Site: brandenburg
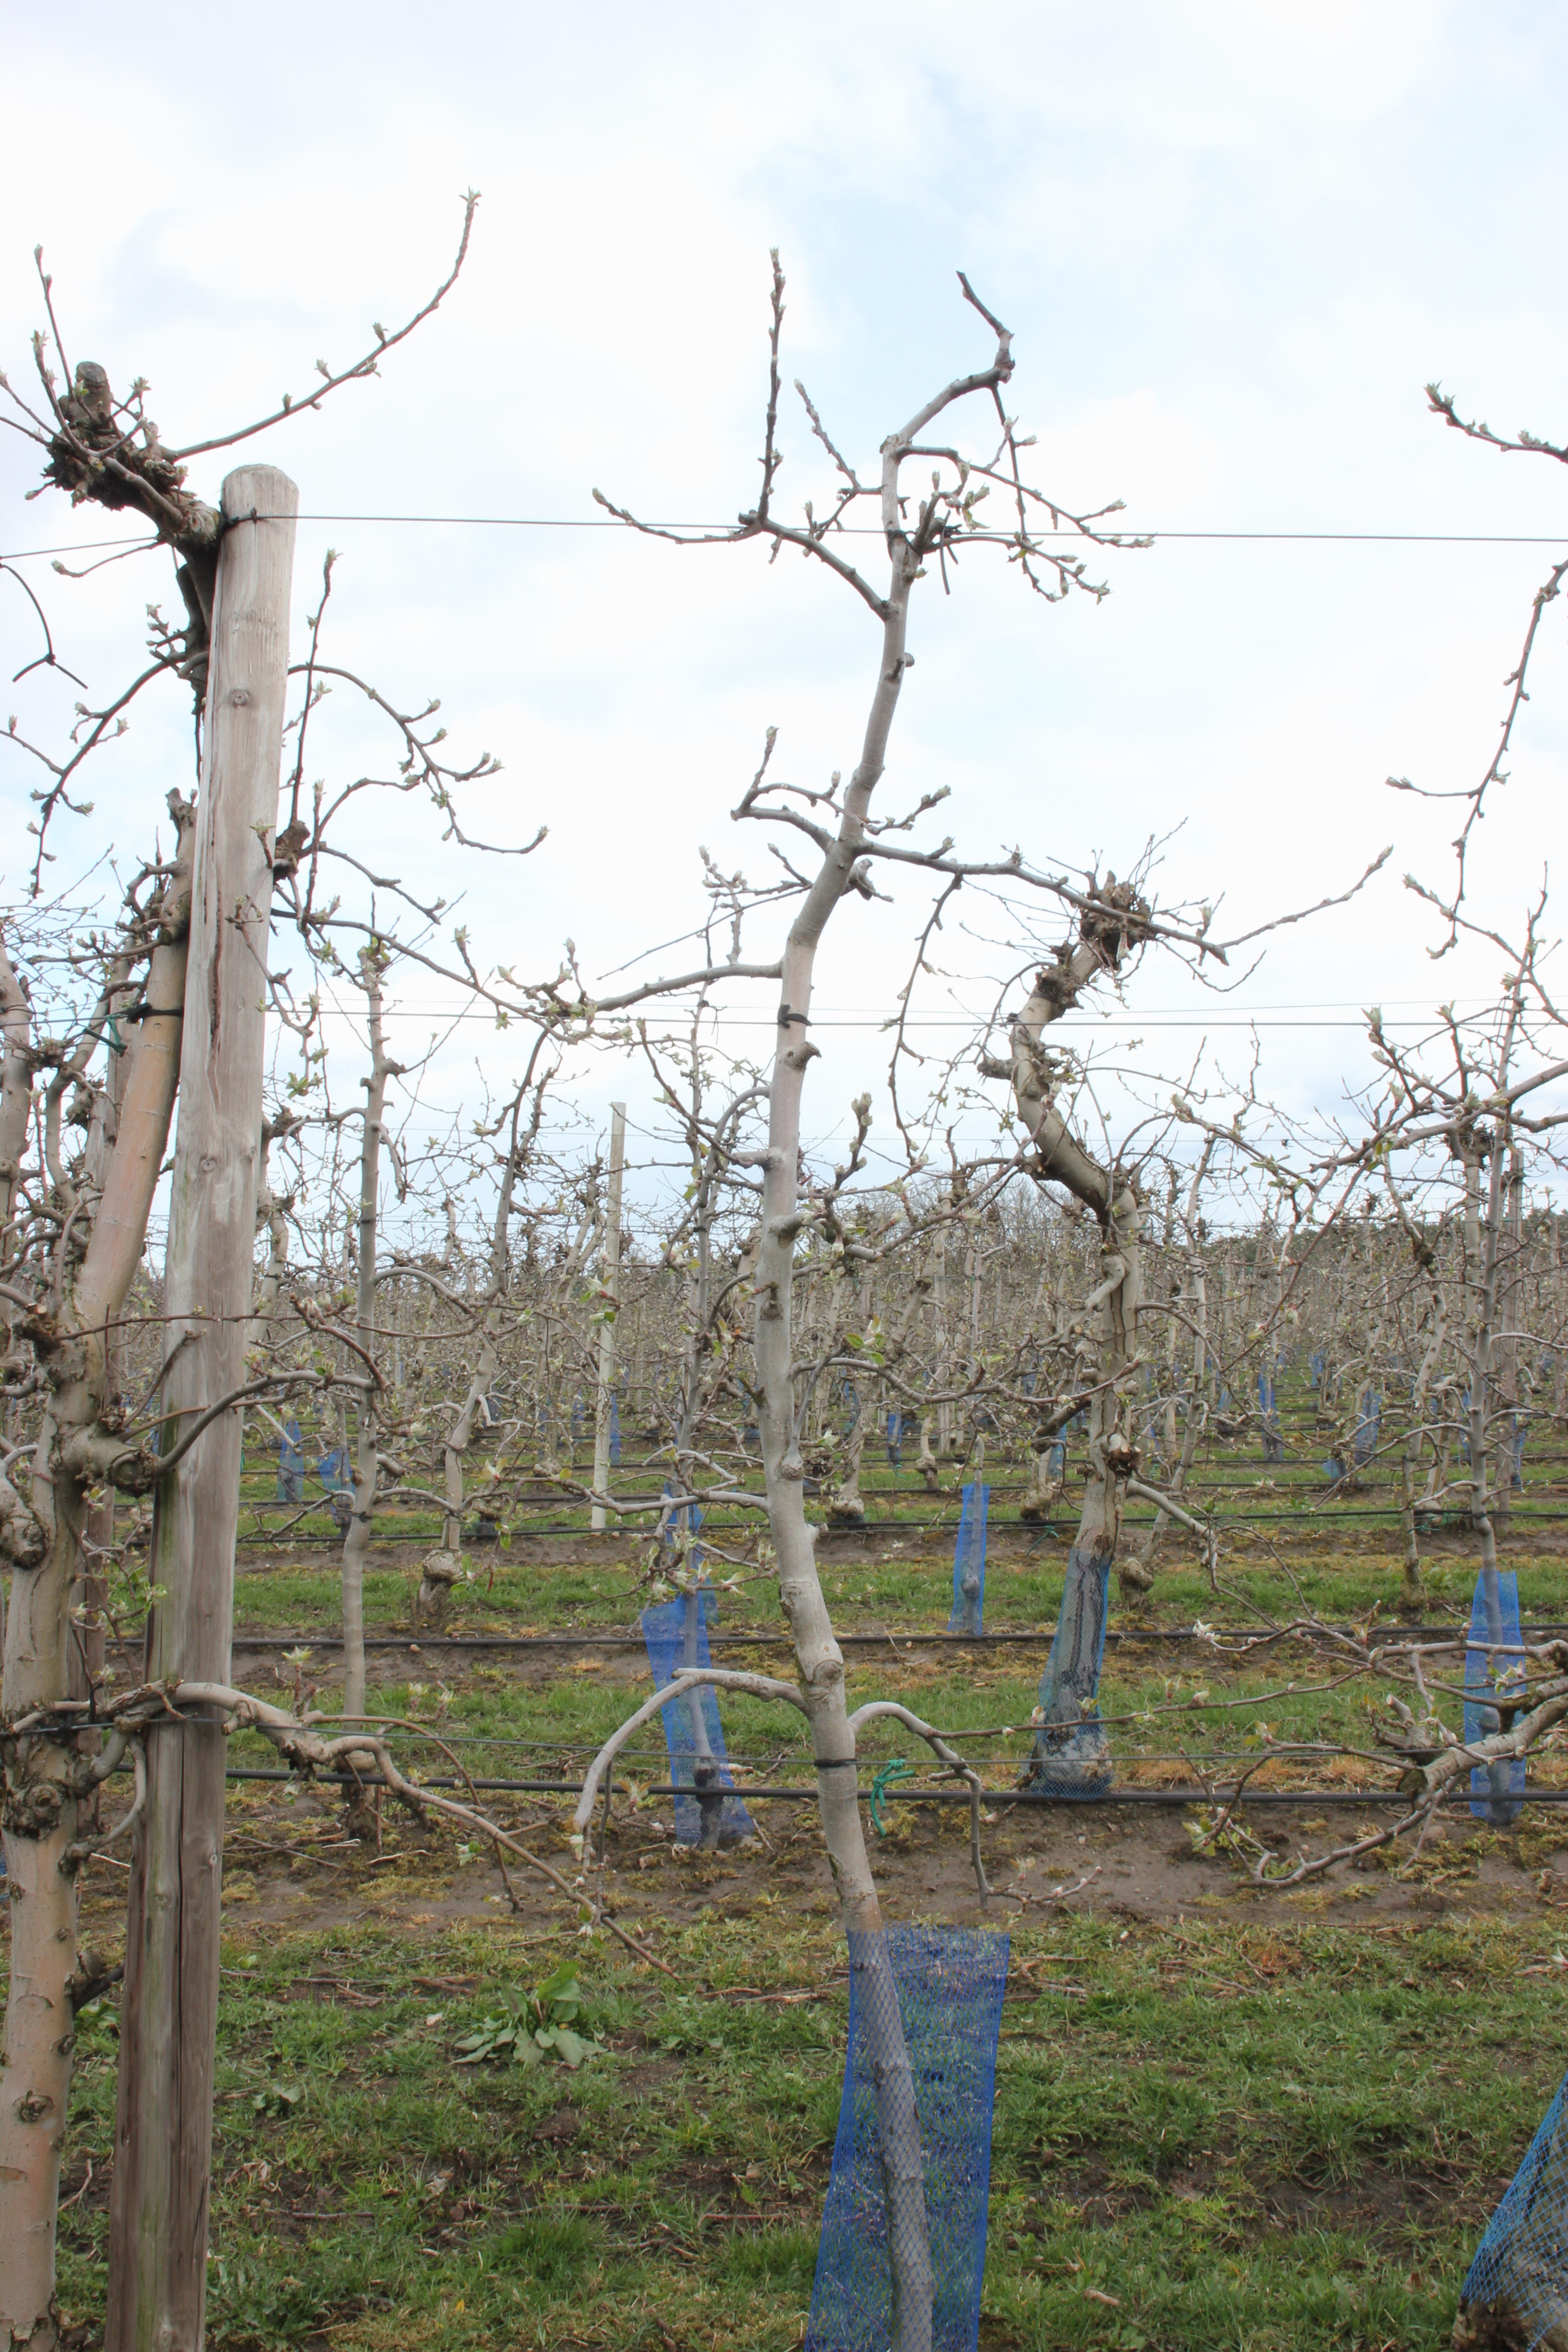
Growth stage (BBCH 55): Inflorescence emergence